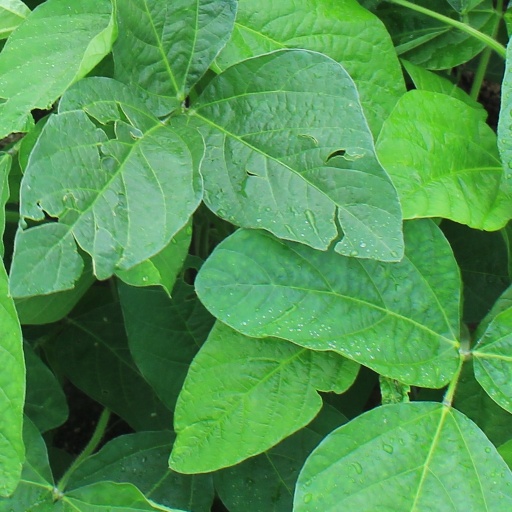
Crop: soybean